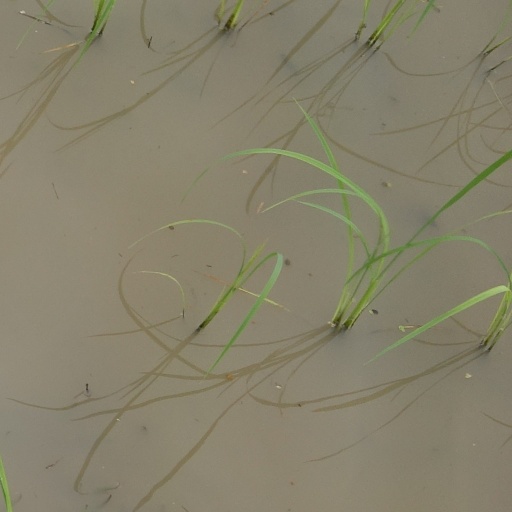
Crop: rice